Peasants' Revolt

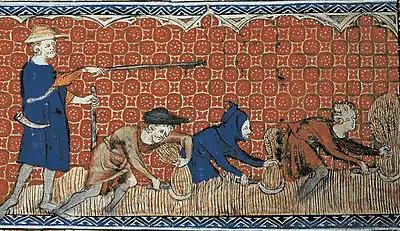
14th-century rural scene of a reeve directing serfs, from the Queen Mary Psalter. British Library, London

The royal government and Parliament began to re-establish the normal processes of government after the revolt; as the historian Michael Postan describes, the uprising was in many ways a "passing episode". On 30 June, the King ordered England's serfs to return to their previous conditions of service, and on 2 July the royal charters signed under duress during the rising were formally revoked. Parliament met in November to discuss the events of the year and how best to respond to their challenges. The revolt was blamed on the misconduct of royal officials, who, it was argued, had been excessively greedy and overbearing. The Commons stood behind the existing labour laws, but requested changes in the royal council, which Richard granted. Richard also granted general pardons to those who had executed rebels without due process, to all men who had remained loyal, and to all those who had rebelled – with the exception of the men of Bury St Edmunds, any men who had been involved in the killing of the King's advisers, and those who were still on the run from prison.